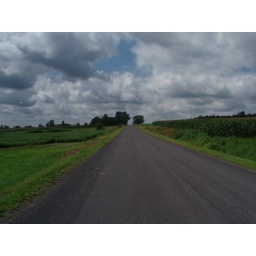
this is the road leading up to my old house in upstate new york.